René Rivera

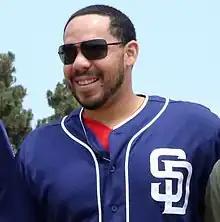
Rivera with the Padres in 2013

Rivera was signed to a minor league contract by the San Diego Padres on December 12, 2012. He was recalled from the Triple-A Tucson Padres on July 7, 2013, to replace Yasmani Grandal, who was placed on the disabled list. He was hitting .343 with Tucson at the time of his recall. He remained the backup to Nick Hundley for the rest of the season. In 23 games for San Diego, he hit .254/.268/.328 with 7 RBI and 4 runs.